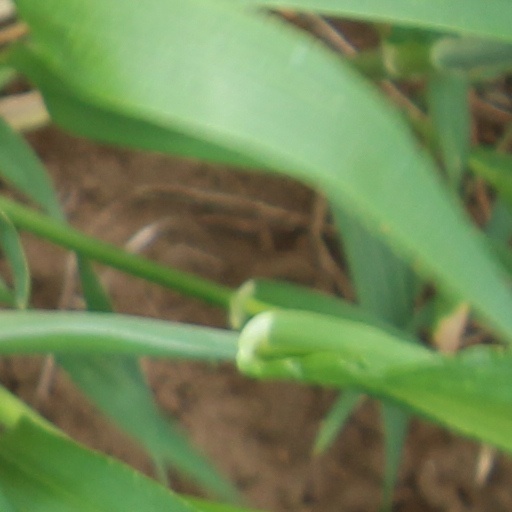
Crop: wheat